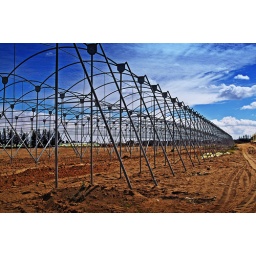
A framework for a green house in Taif, Saudi Arabia.